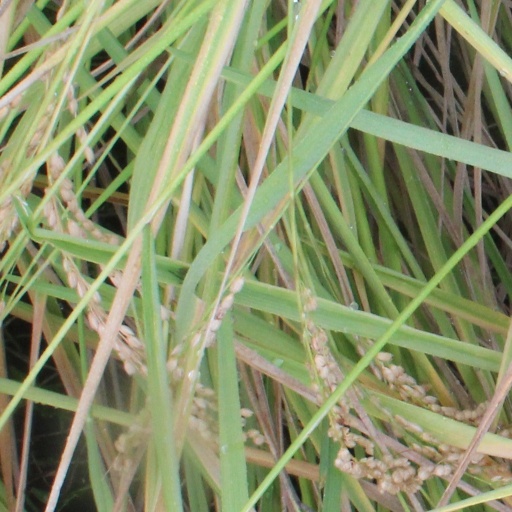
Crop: rice